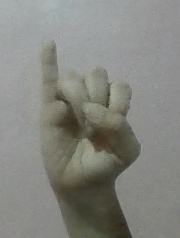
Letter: meem